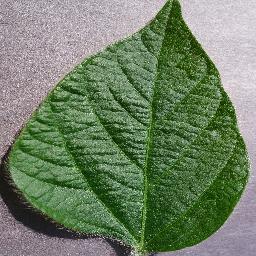
Label: Soybean___healthy